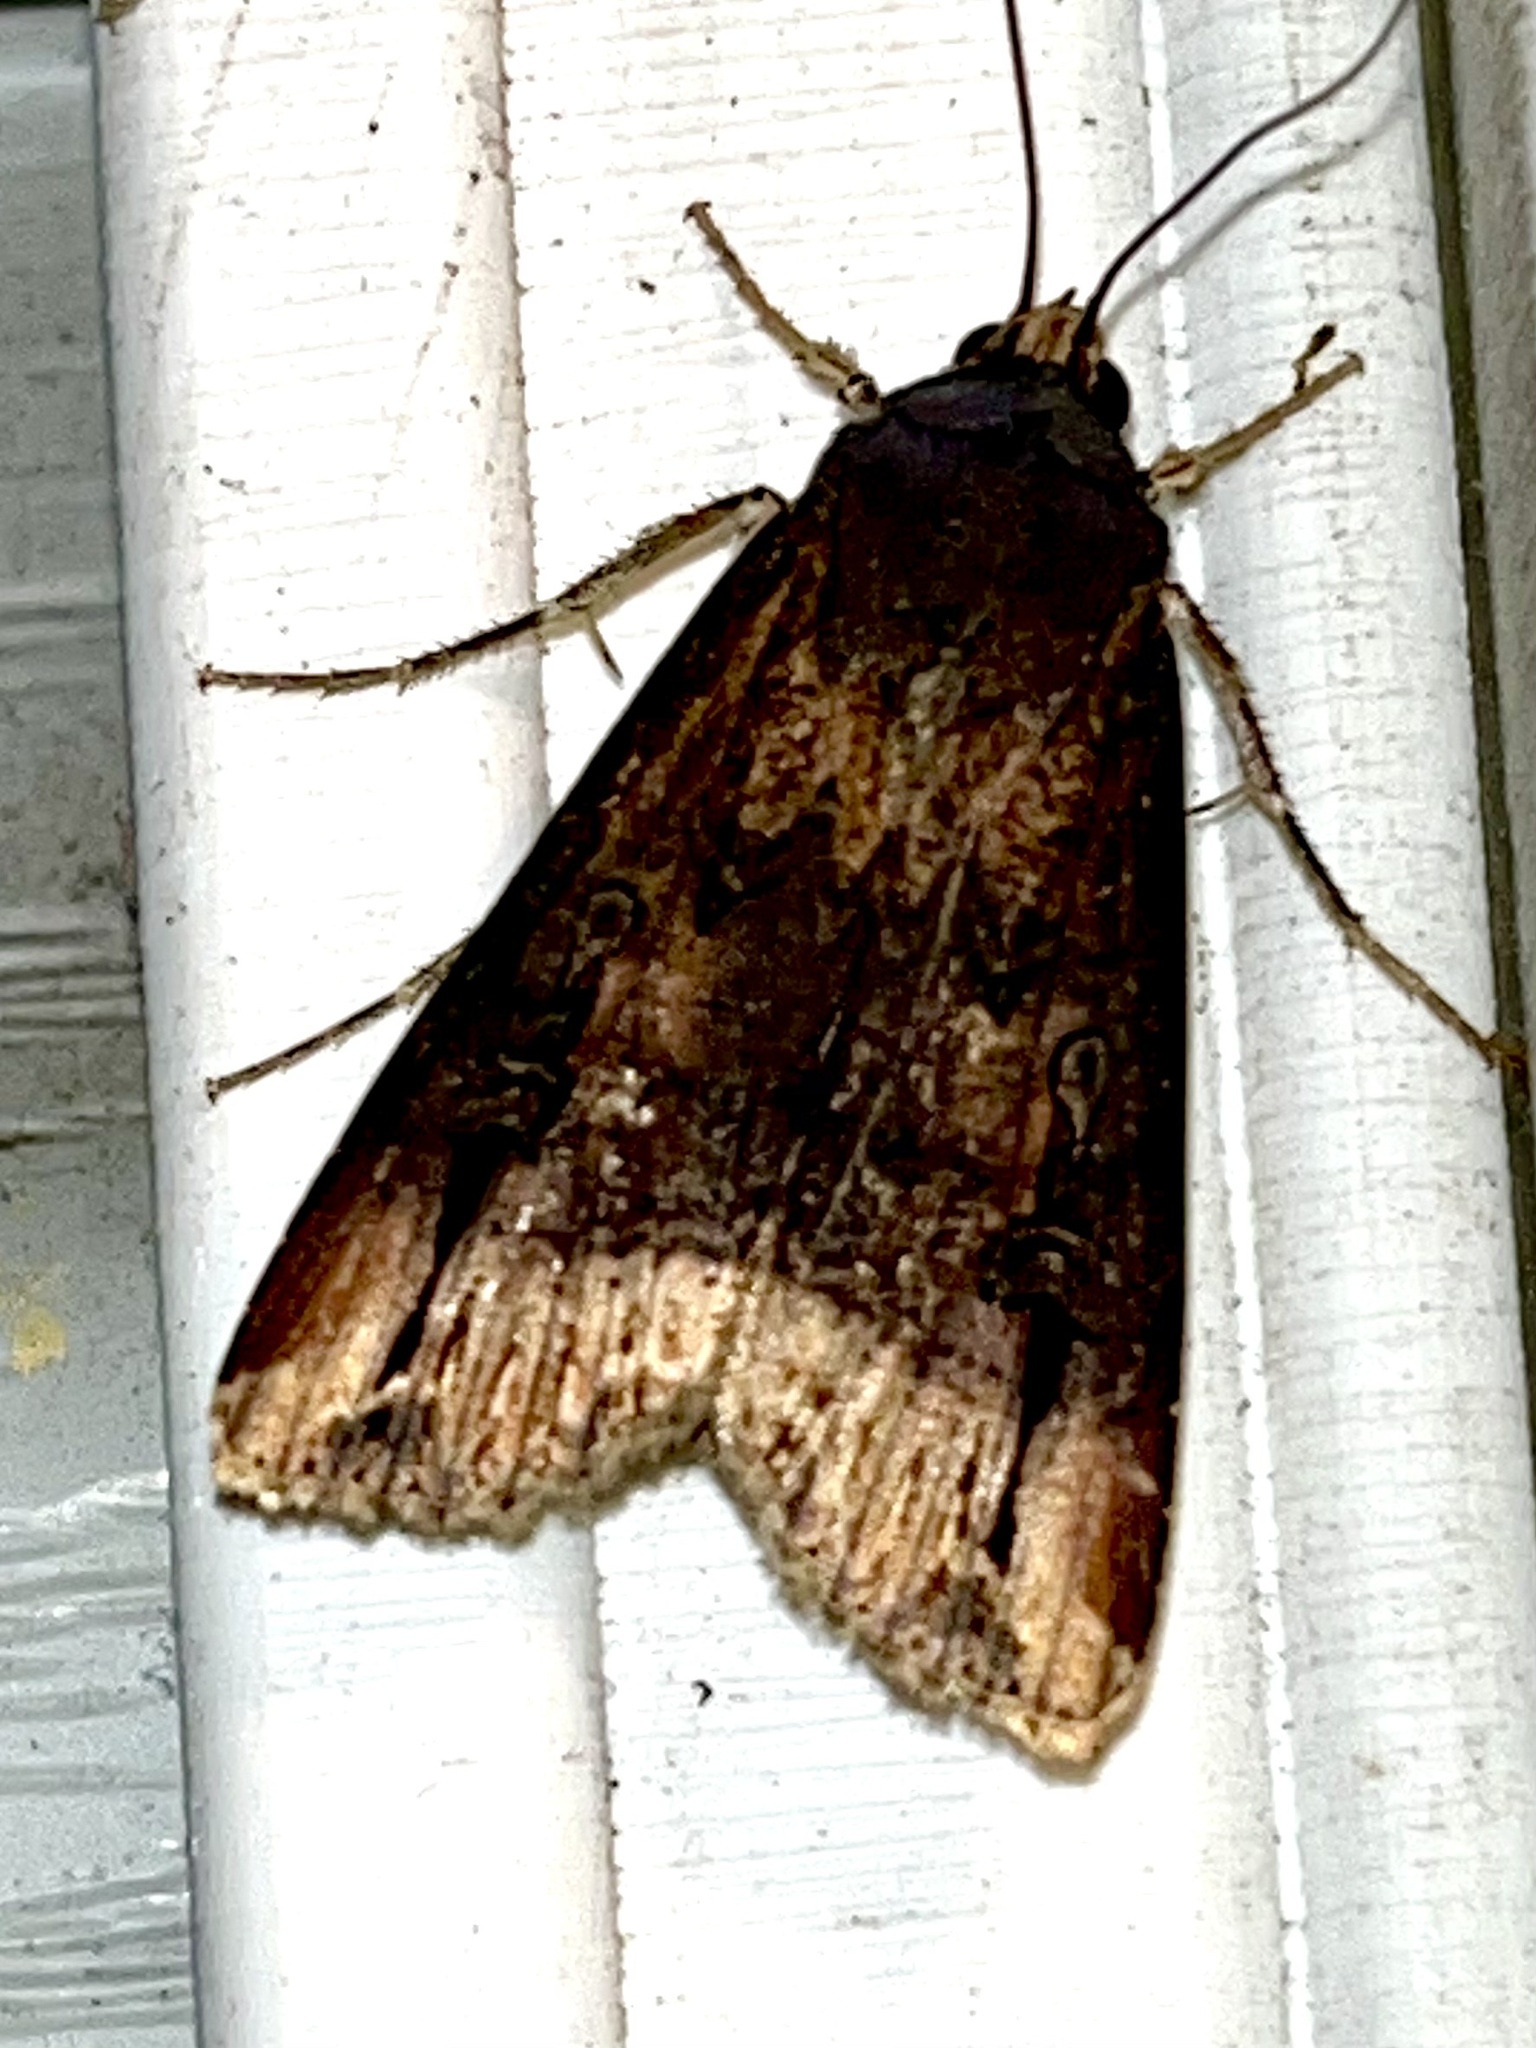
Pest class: cutworms